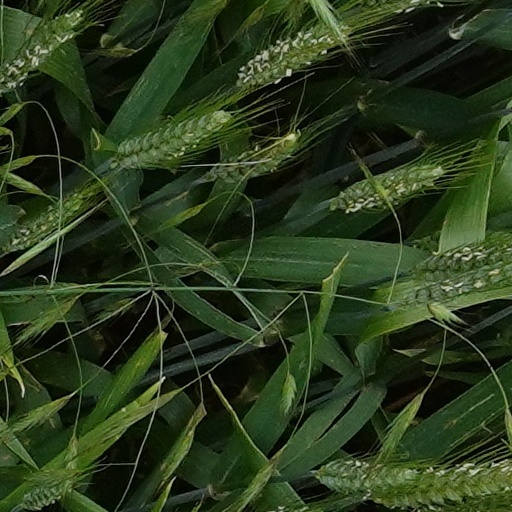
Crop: wheat